Herbal cigarette

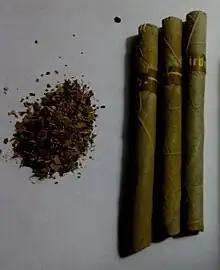
Nirdosh herb, Herbal Dhoompan cigarettes

Herbal cigarettes are most often made using standard-issue rolling papers and cigarette filters, bundled together.